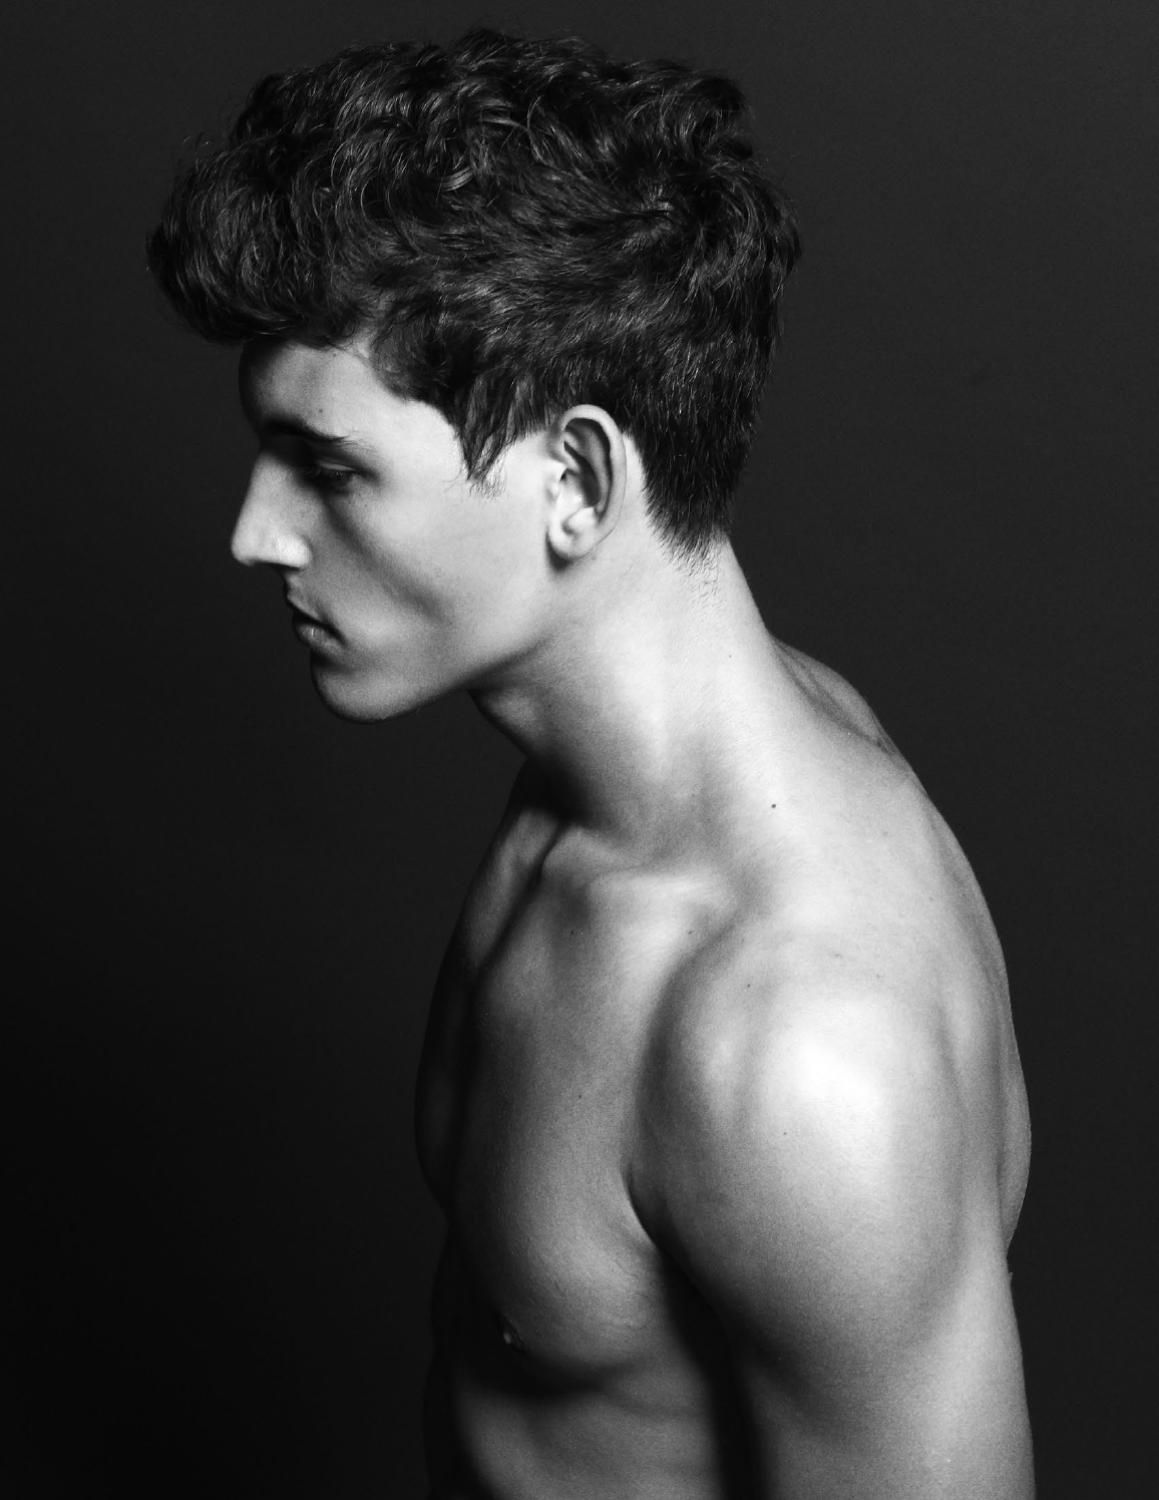
Gender: men